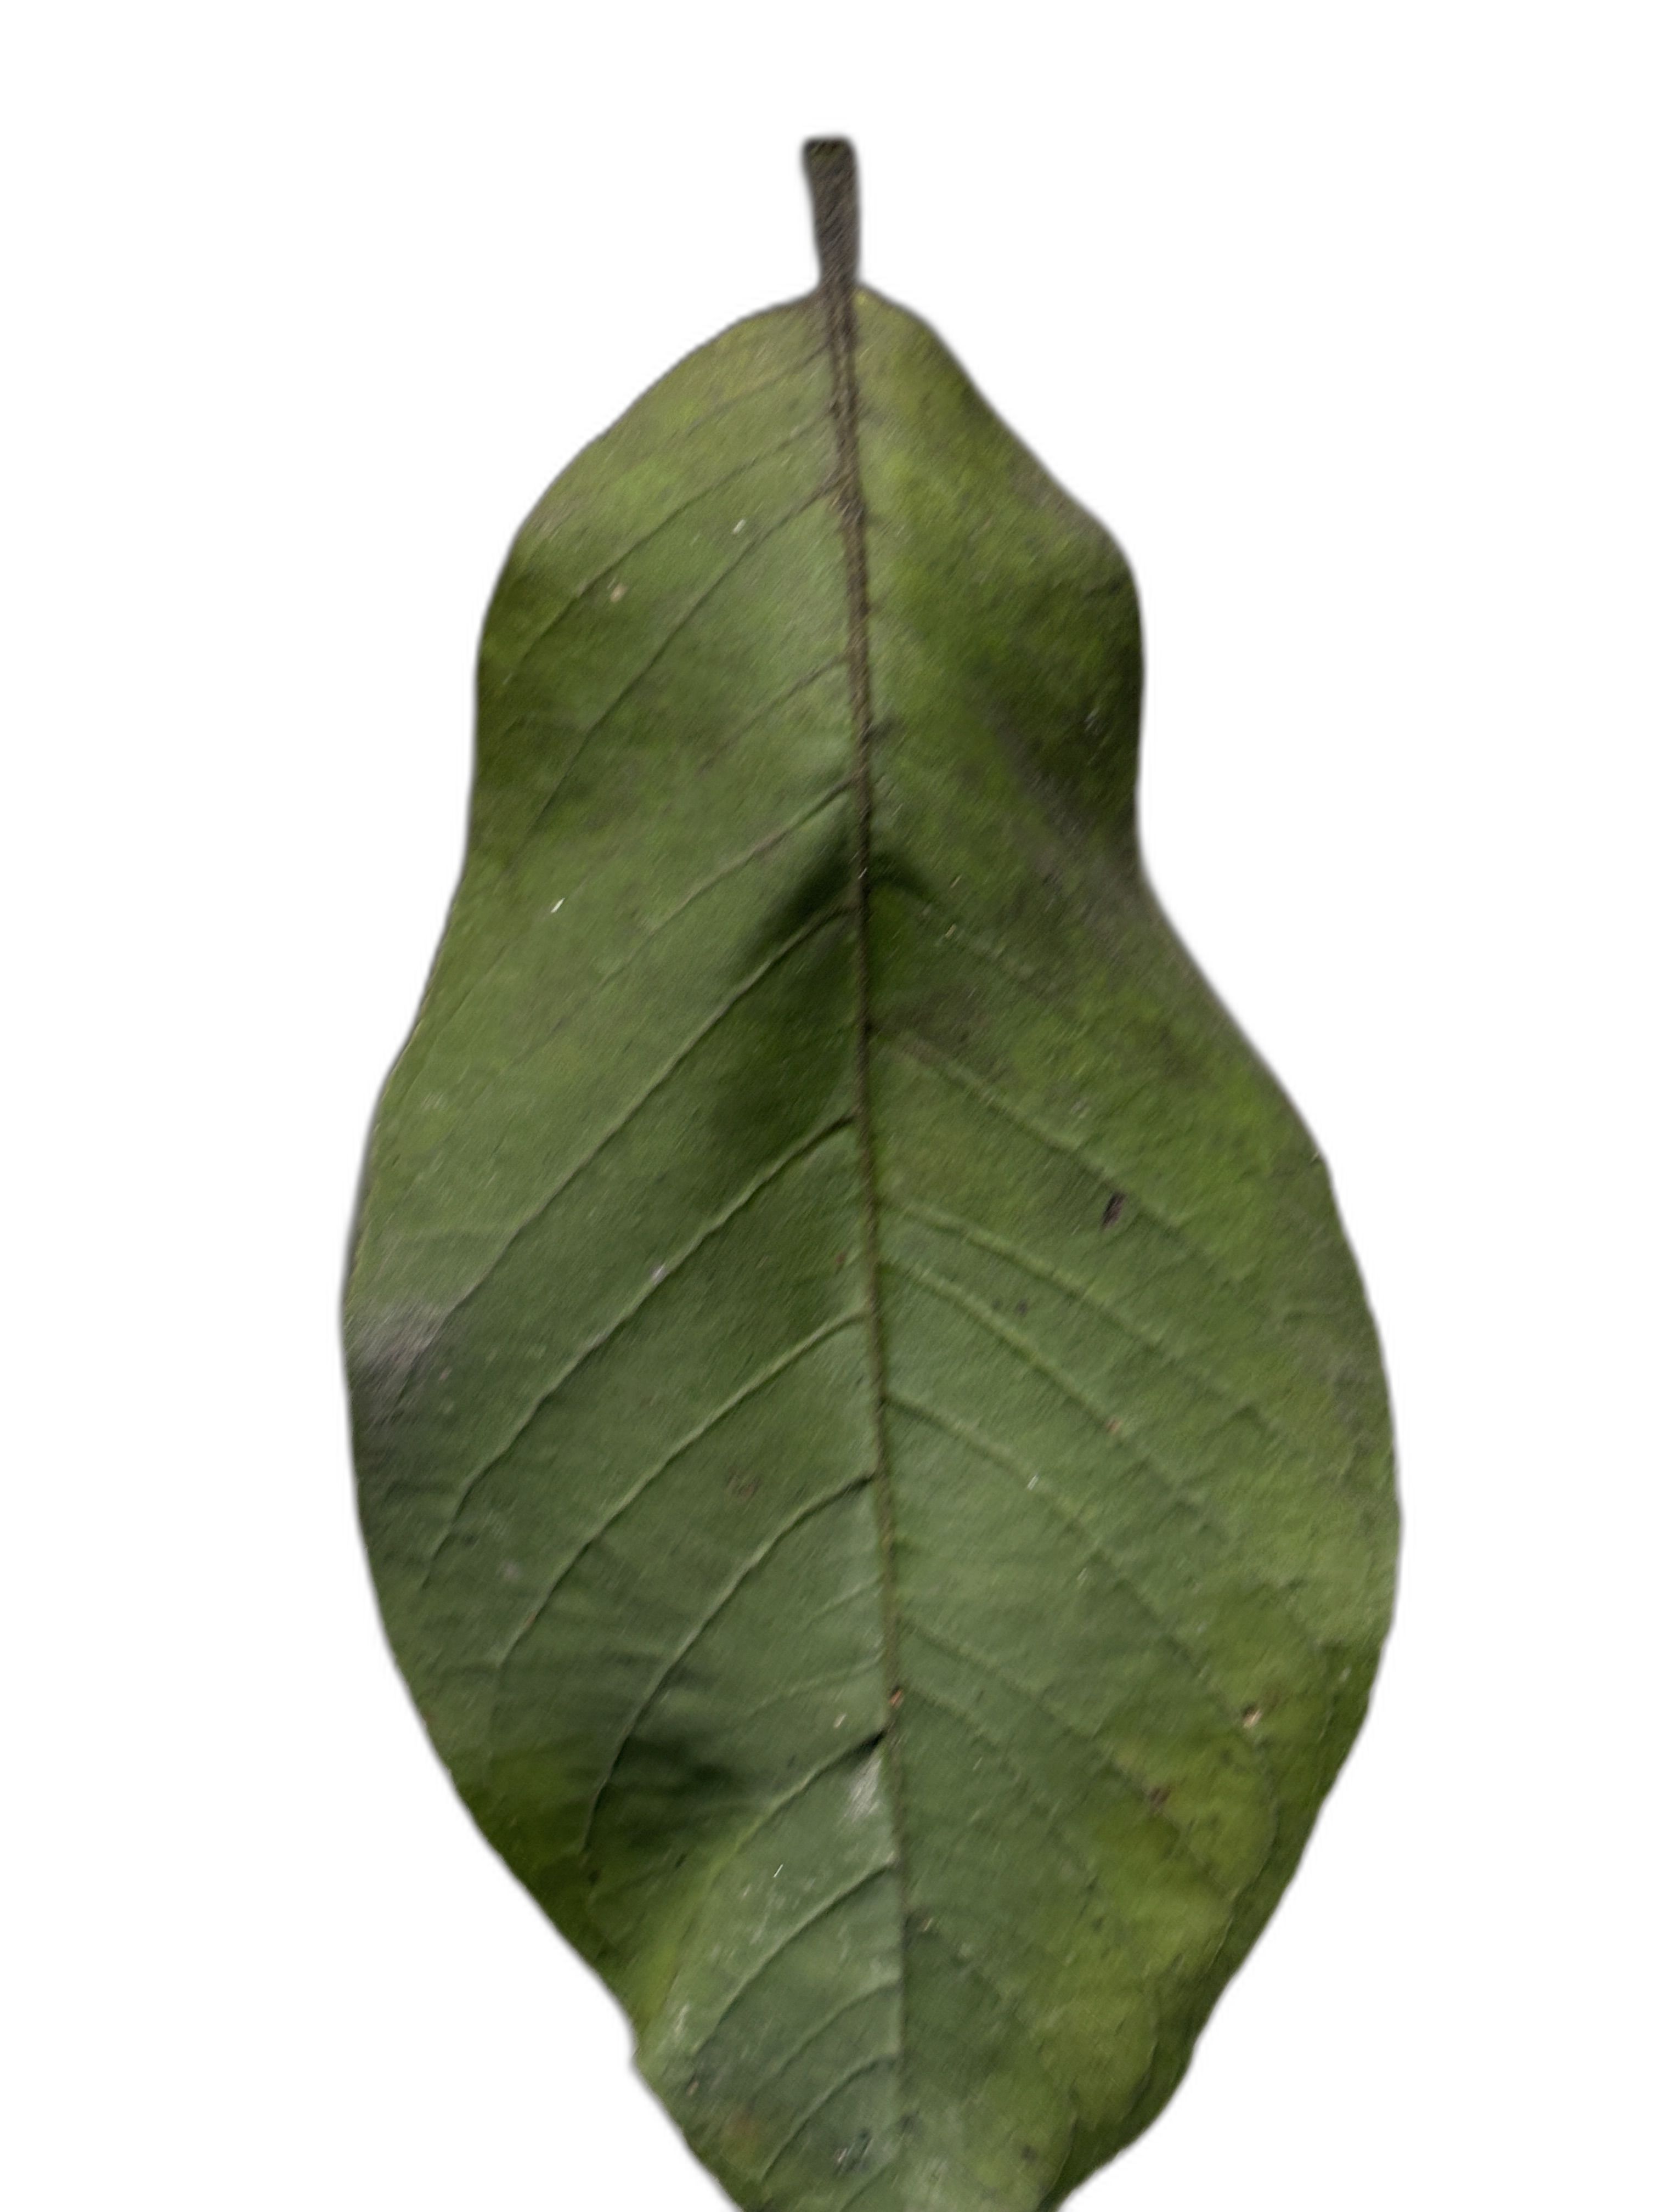
Plant part: leaf
Disease: Healthy